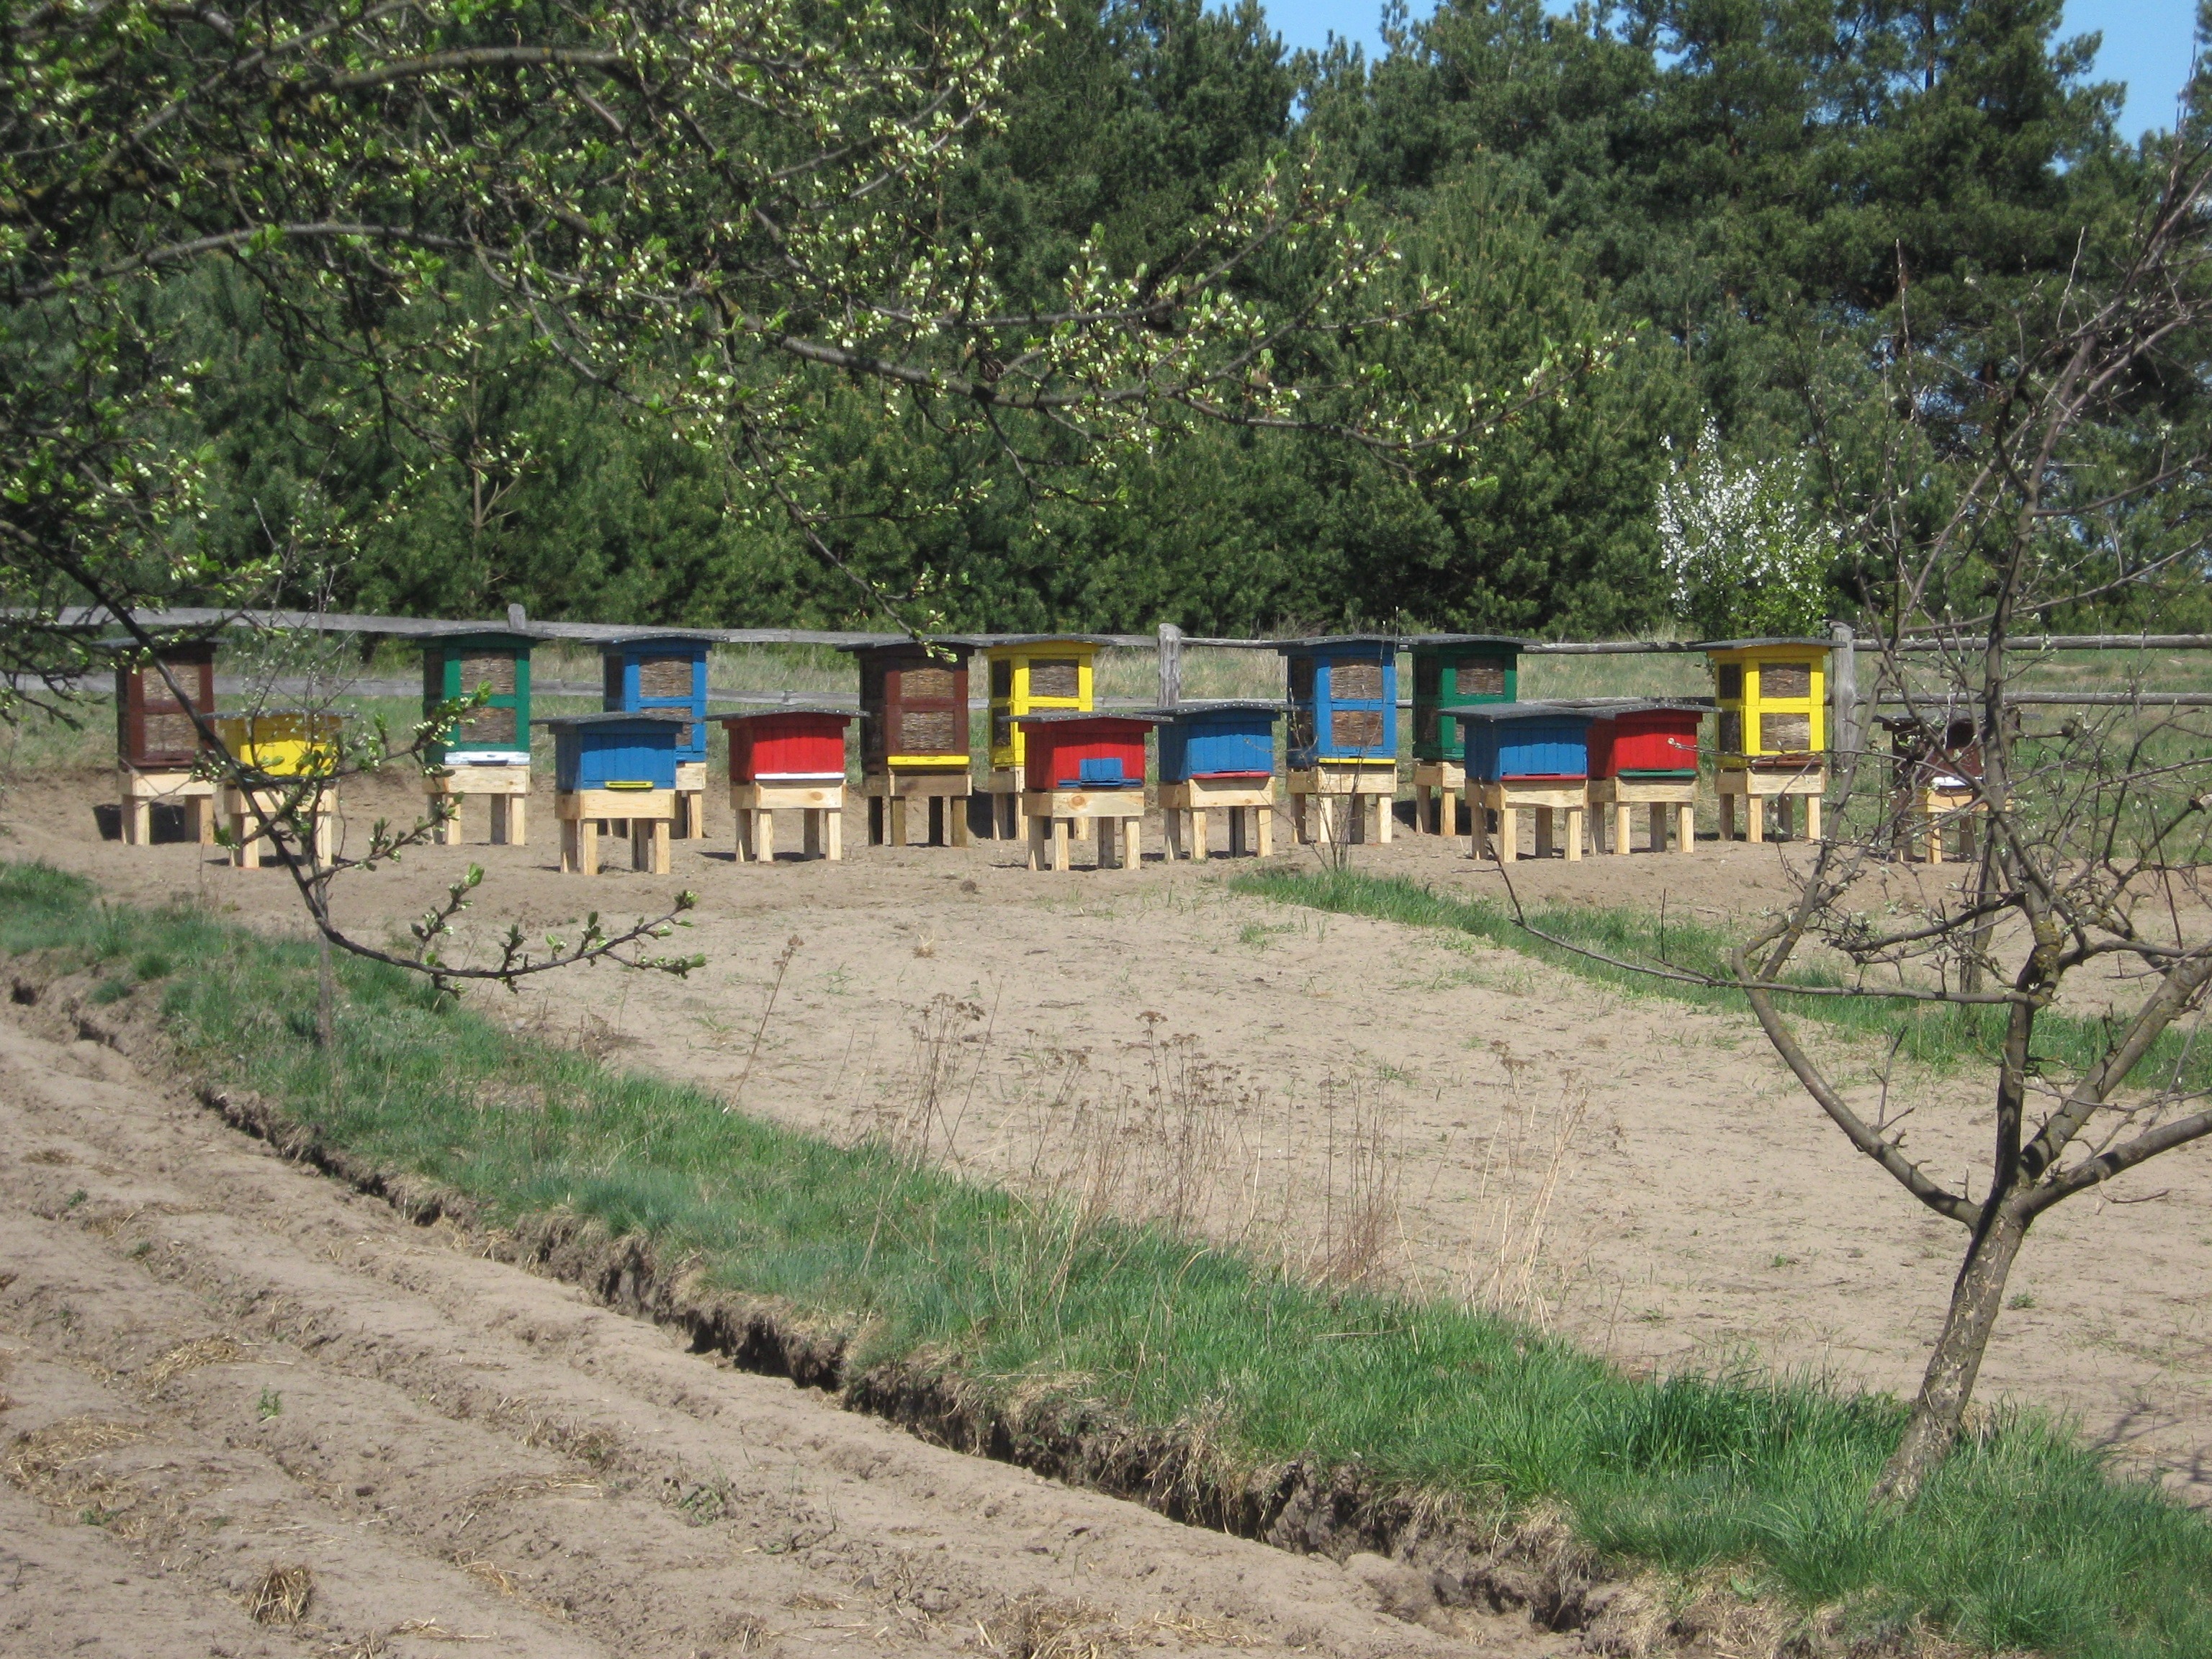
farm, honey, village, transport, vehicle, ule